Ragtime

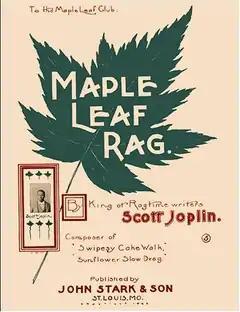
Scott Joplin achieved fame for his ragtime compositions and was dubbed the "King of Ragtime" by contemporaries. His "Maple Leaf Rag" is one of the most famous rags.

Ragtime, also spelled rag-time or rag time, is a musical style that had its peak from the 1890s to 1910s. Its cardinal trait is its syncopated or "ragged" rhythm. Ragtime was popularized during the early 20th century by composers such as Scott Joplin, James Scott, and Joseph Lamb. Ragtime pieces (often called "rags") are typically composed for and performed on piano, though the genre has been adapted for a variety of instruments and styles.